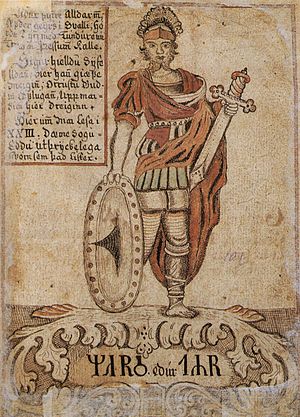
Tyr (gud)
Tyr, her med begge arme og sammenlignet med krigsguden Mars. Islandsk fremstilling fra 1700-tallet.
Tyr er i nordisk mytologi en af aserne. Den lille rolle, Tyr spiller i den bevarede nordiske mytelitteratur, tyder på, at han i den sene før-kristne periode, hvor den skriftlige overlevering blev til, kom i skyggen af Odin og Thor. Desuden peger stednavnematerialet på, at Tyr i vikingetiden hovedsageligt blev dyrket i Danmark. Han fremstilles som rets- og krigsgud.